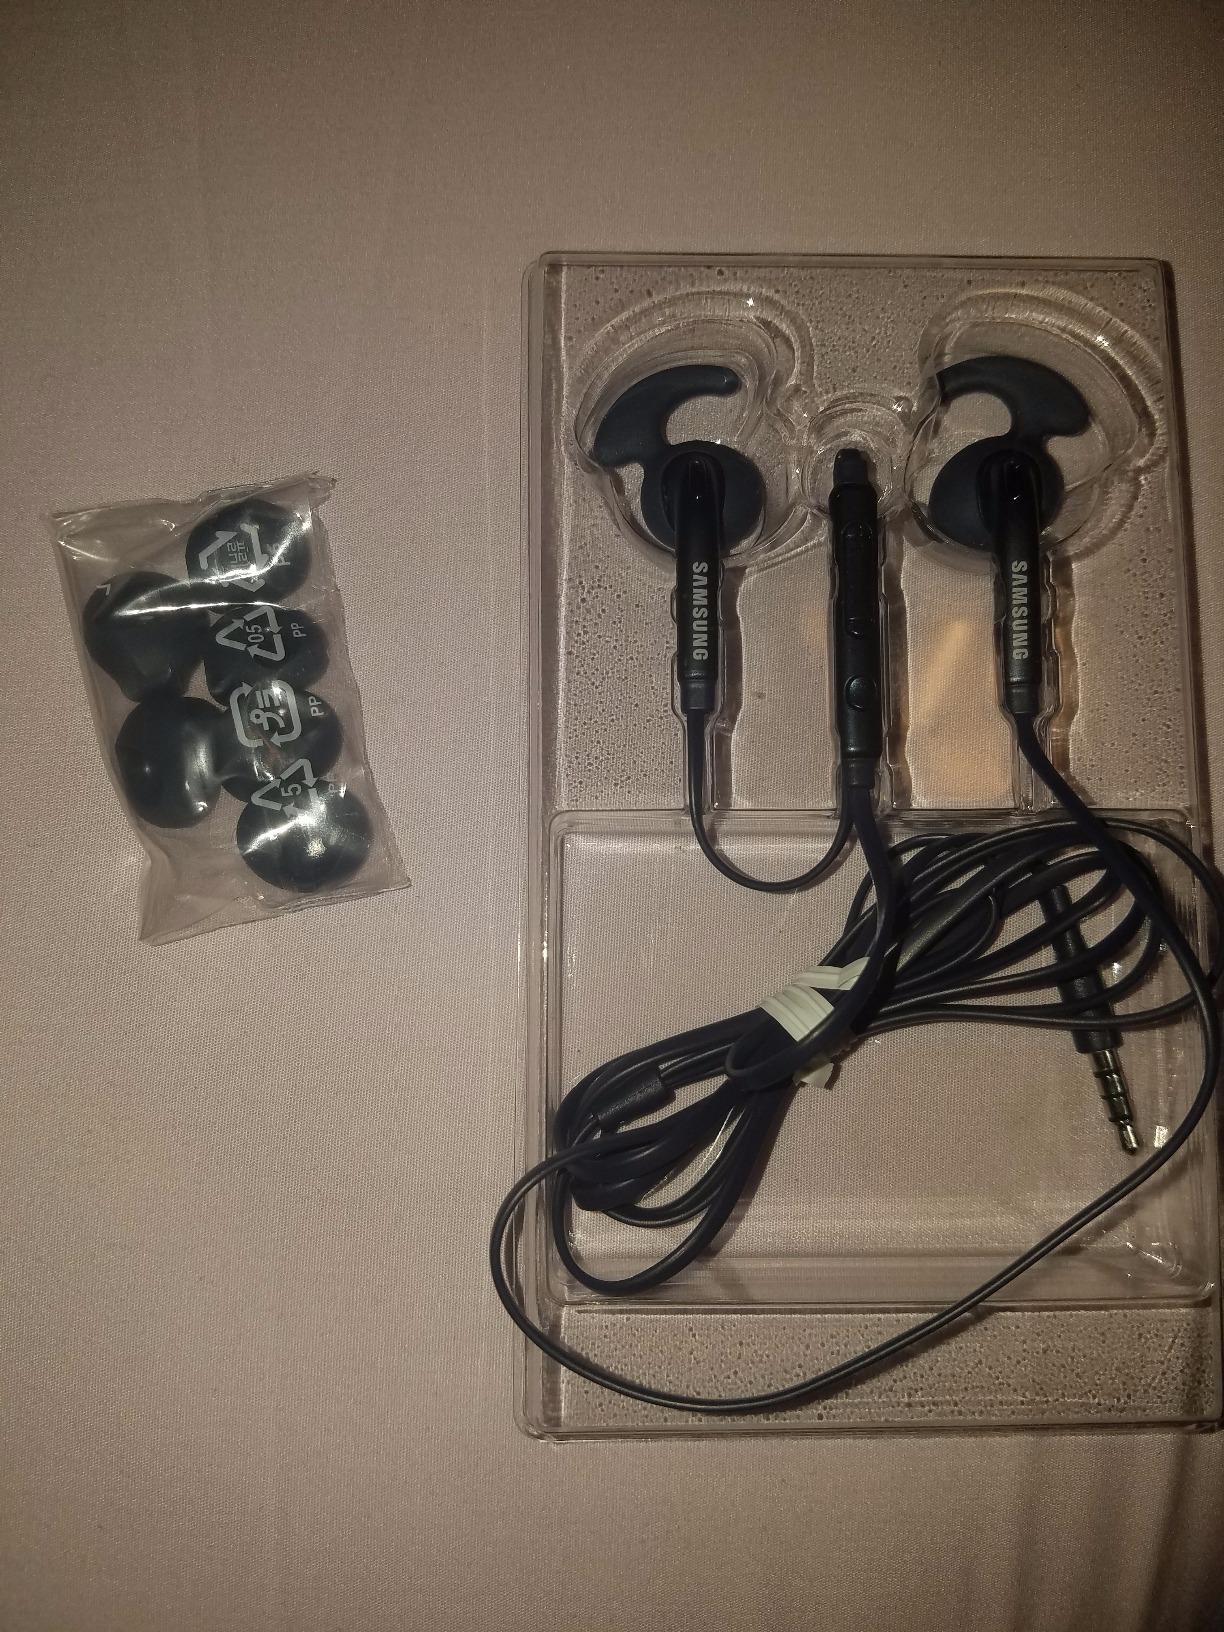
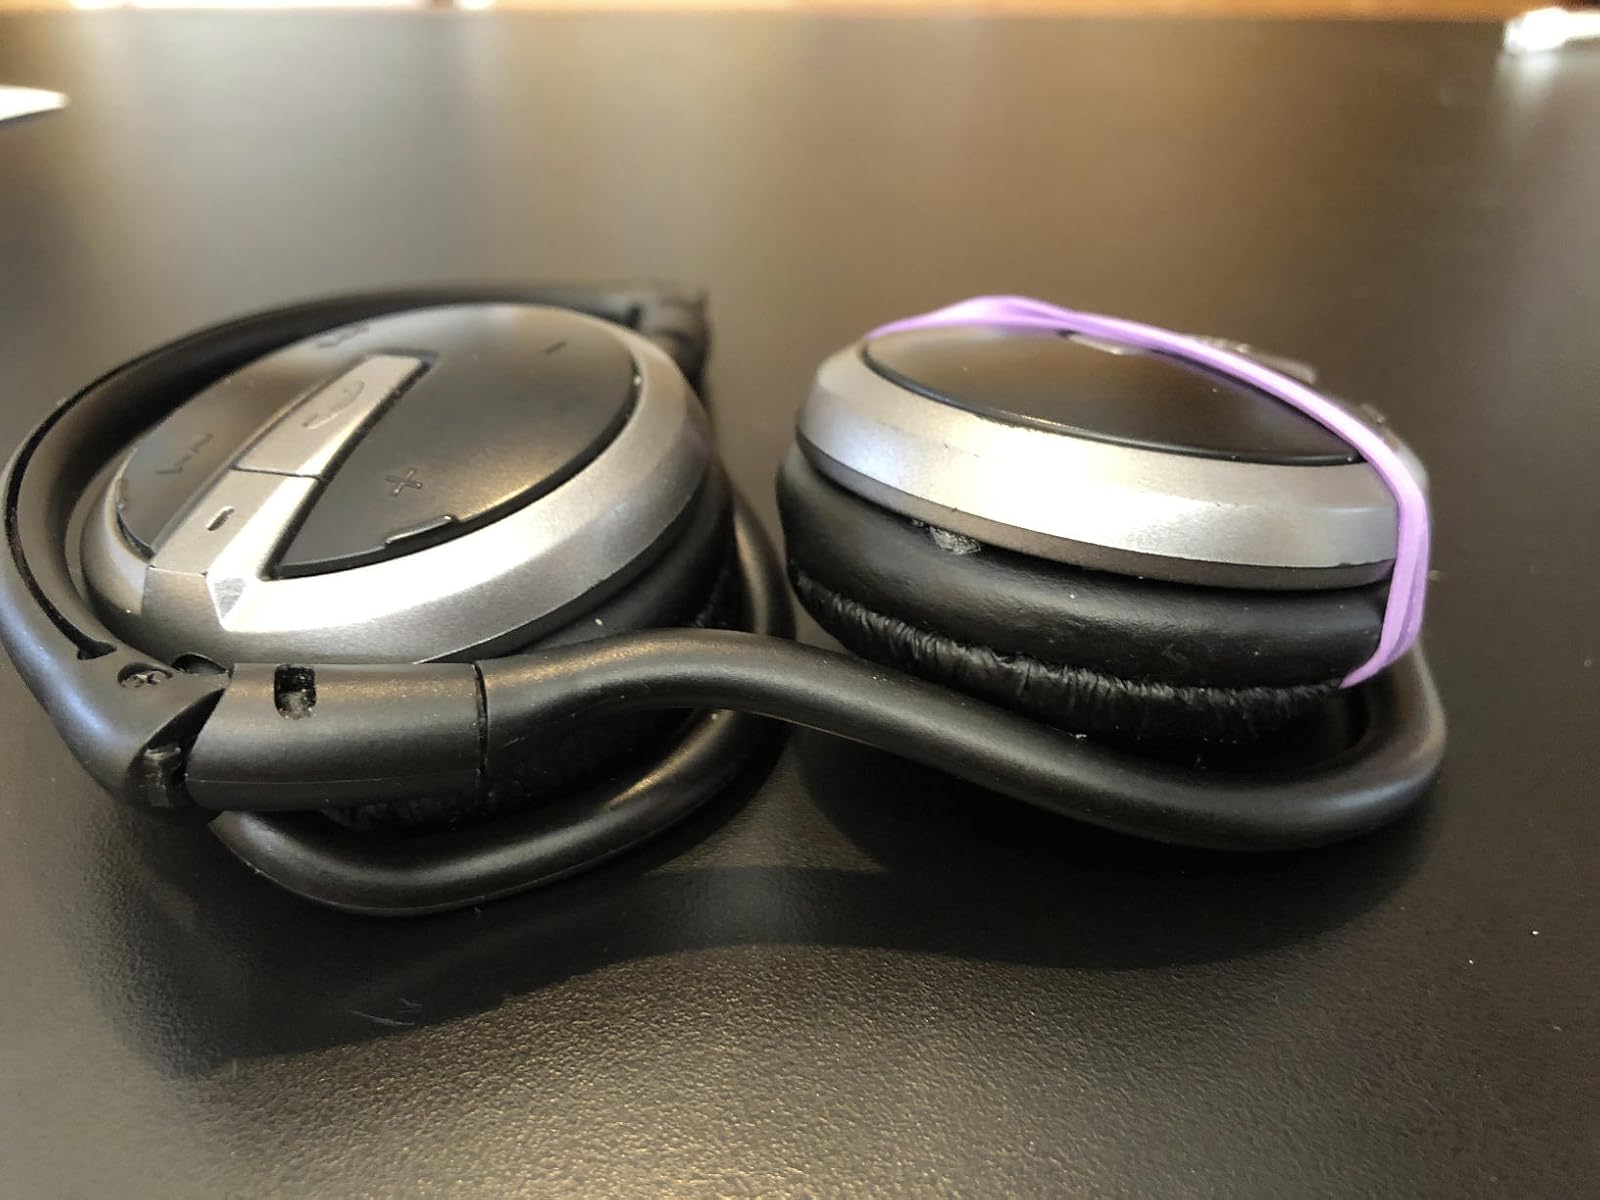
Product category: headphones
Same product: no